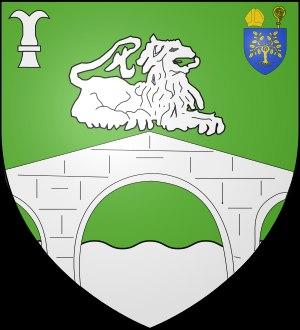
Le Lion de Balsièges est un rocher situé sur le causse de Sauveterre et qui domine la vallée du Lot et le village de Balsièges.